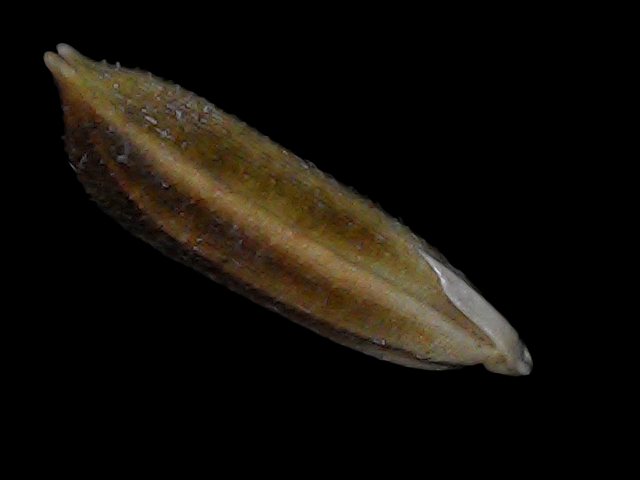
Rice variety: Bd56